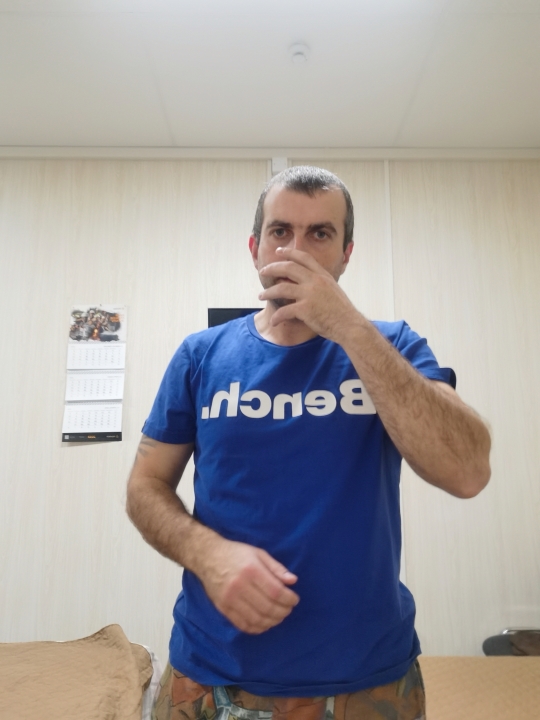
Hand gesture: no_gesture